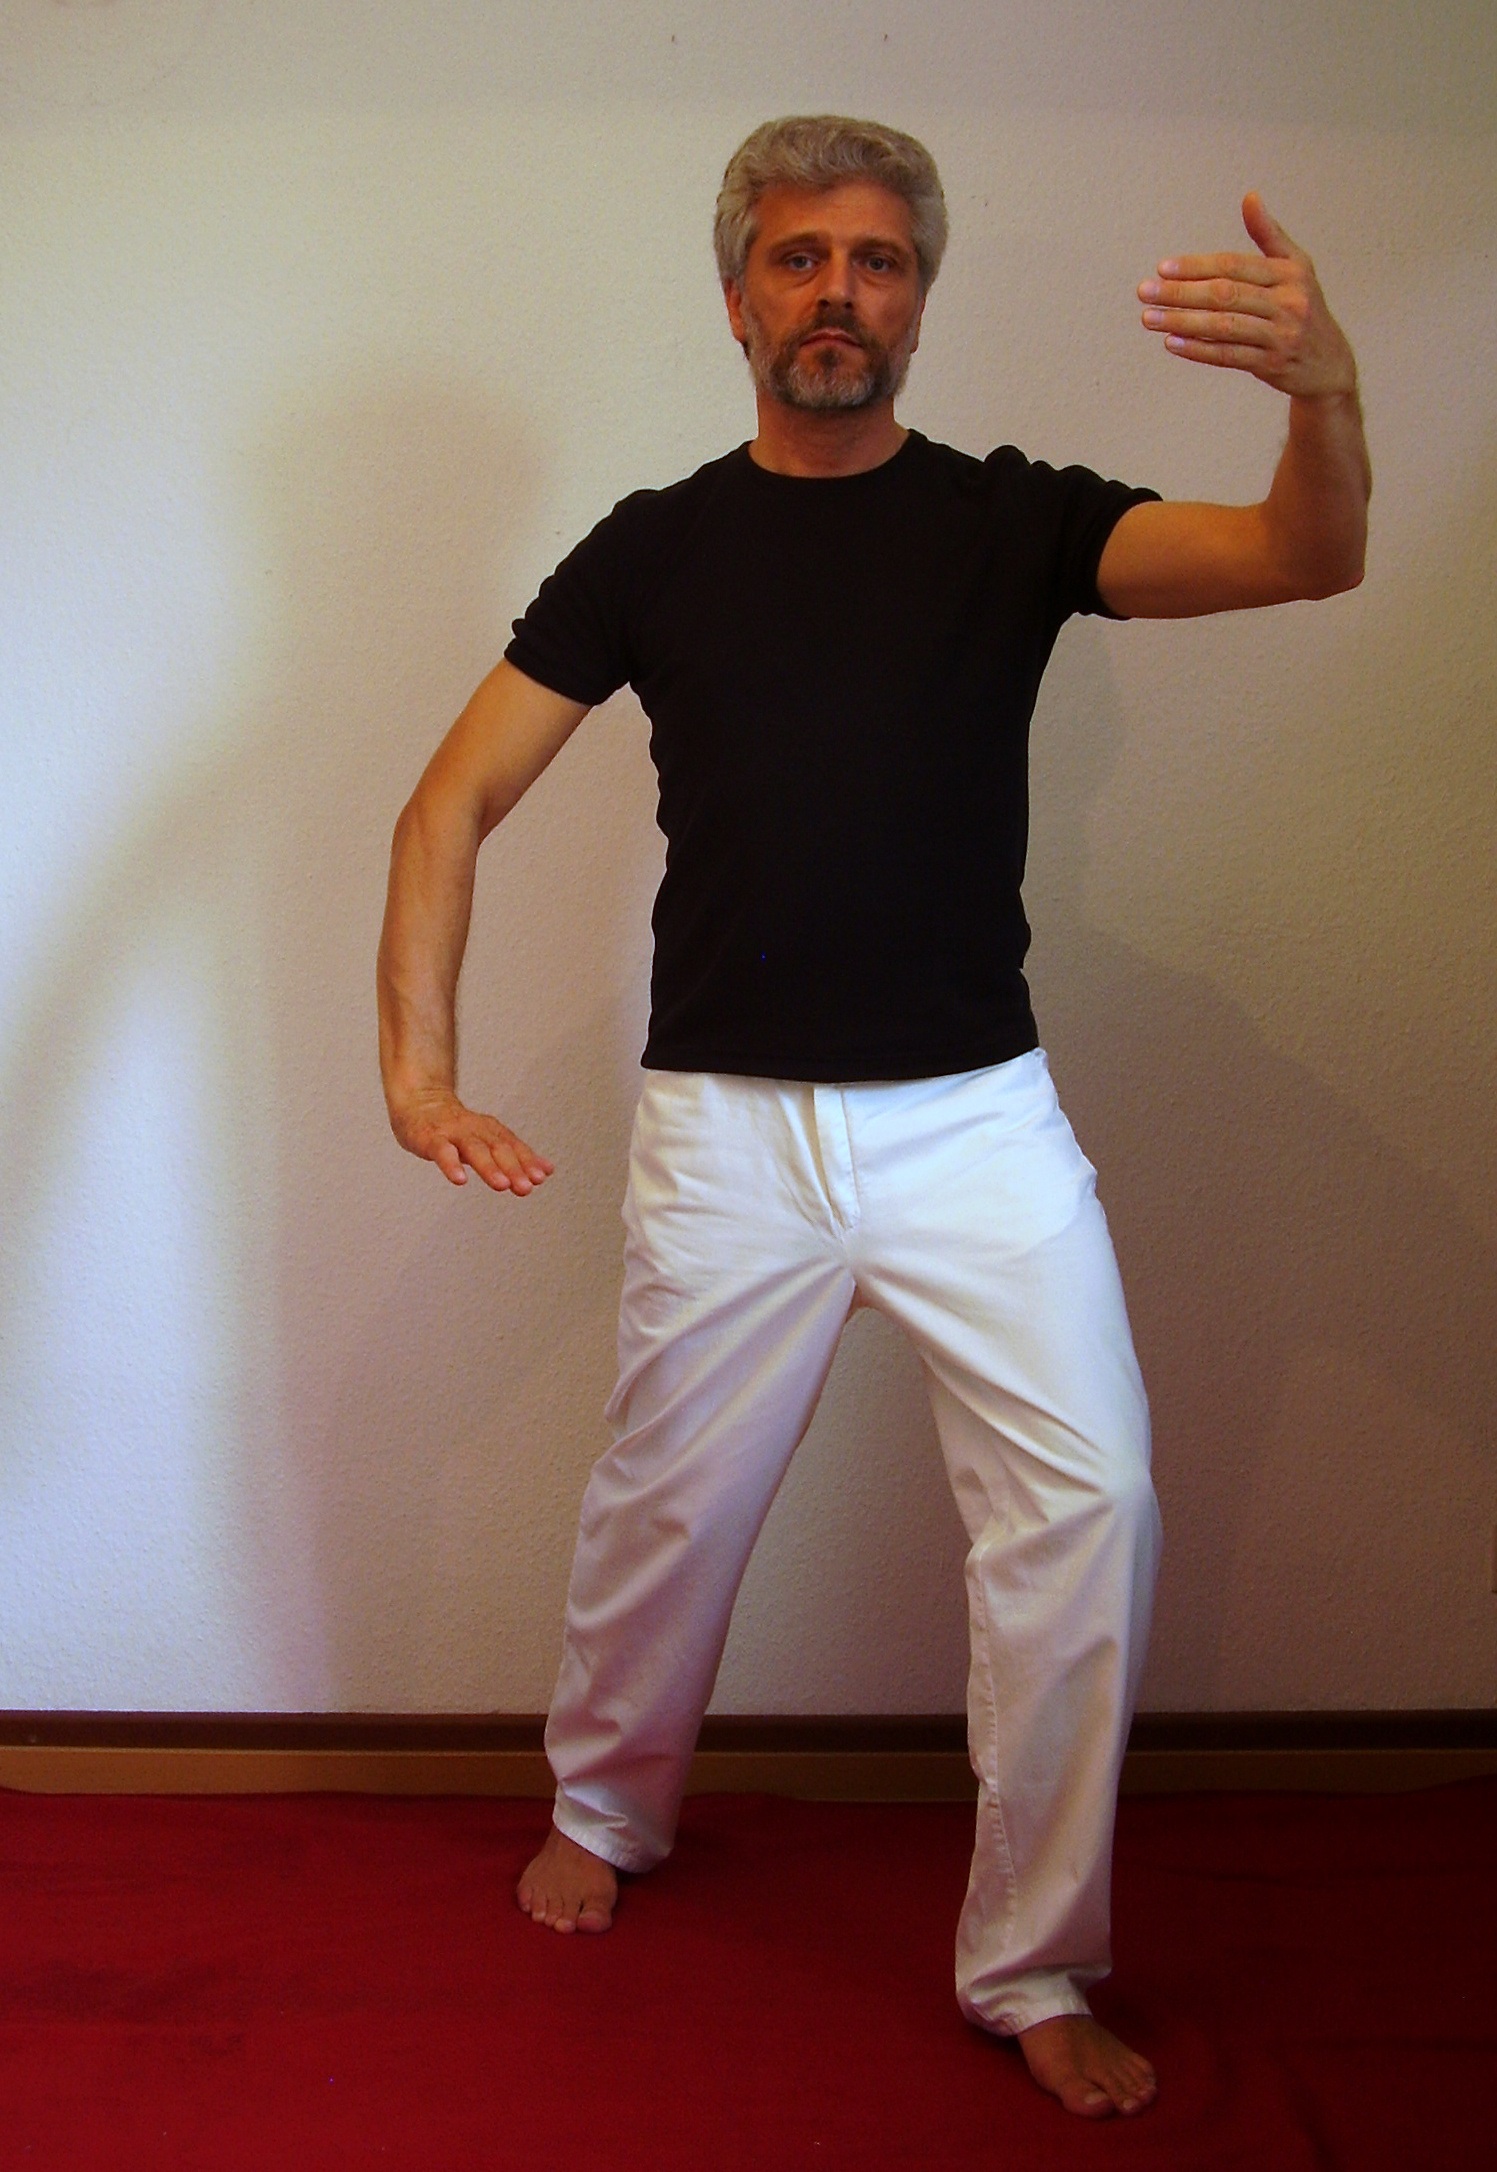
religion, rest, arm, muscle, spiritual, relaxation, sports, serenity, spirituality, martial arts, tai chi, taiji, qi gong, qigong, inner calm, fern stlich, human action, physical fitness, contact sport